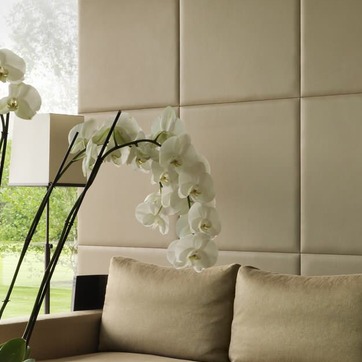
Material: foliage